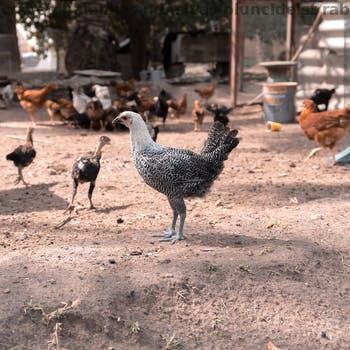
Label: Watermark